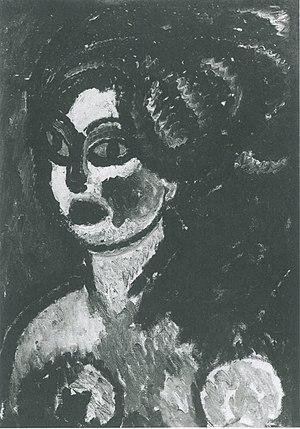
La princesse Turandot, Turandot et Turandot II sont les titres sont de trois tableaux expressionnistes du peintre franco-russe Alexej von Jawlensky, réalisées en 1912. La localisation du second tableau est inconnue. Seule une photo en noir et blanc de Jawlensky lui-même est disponible.